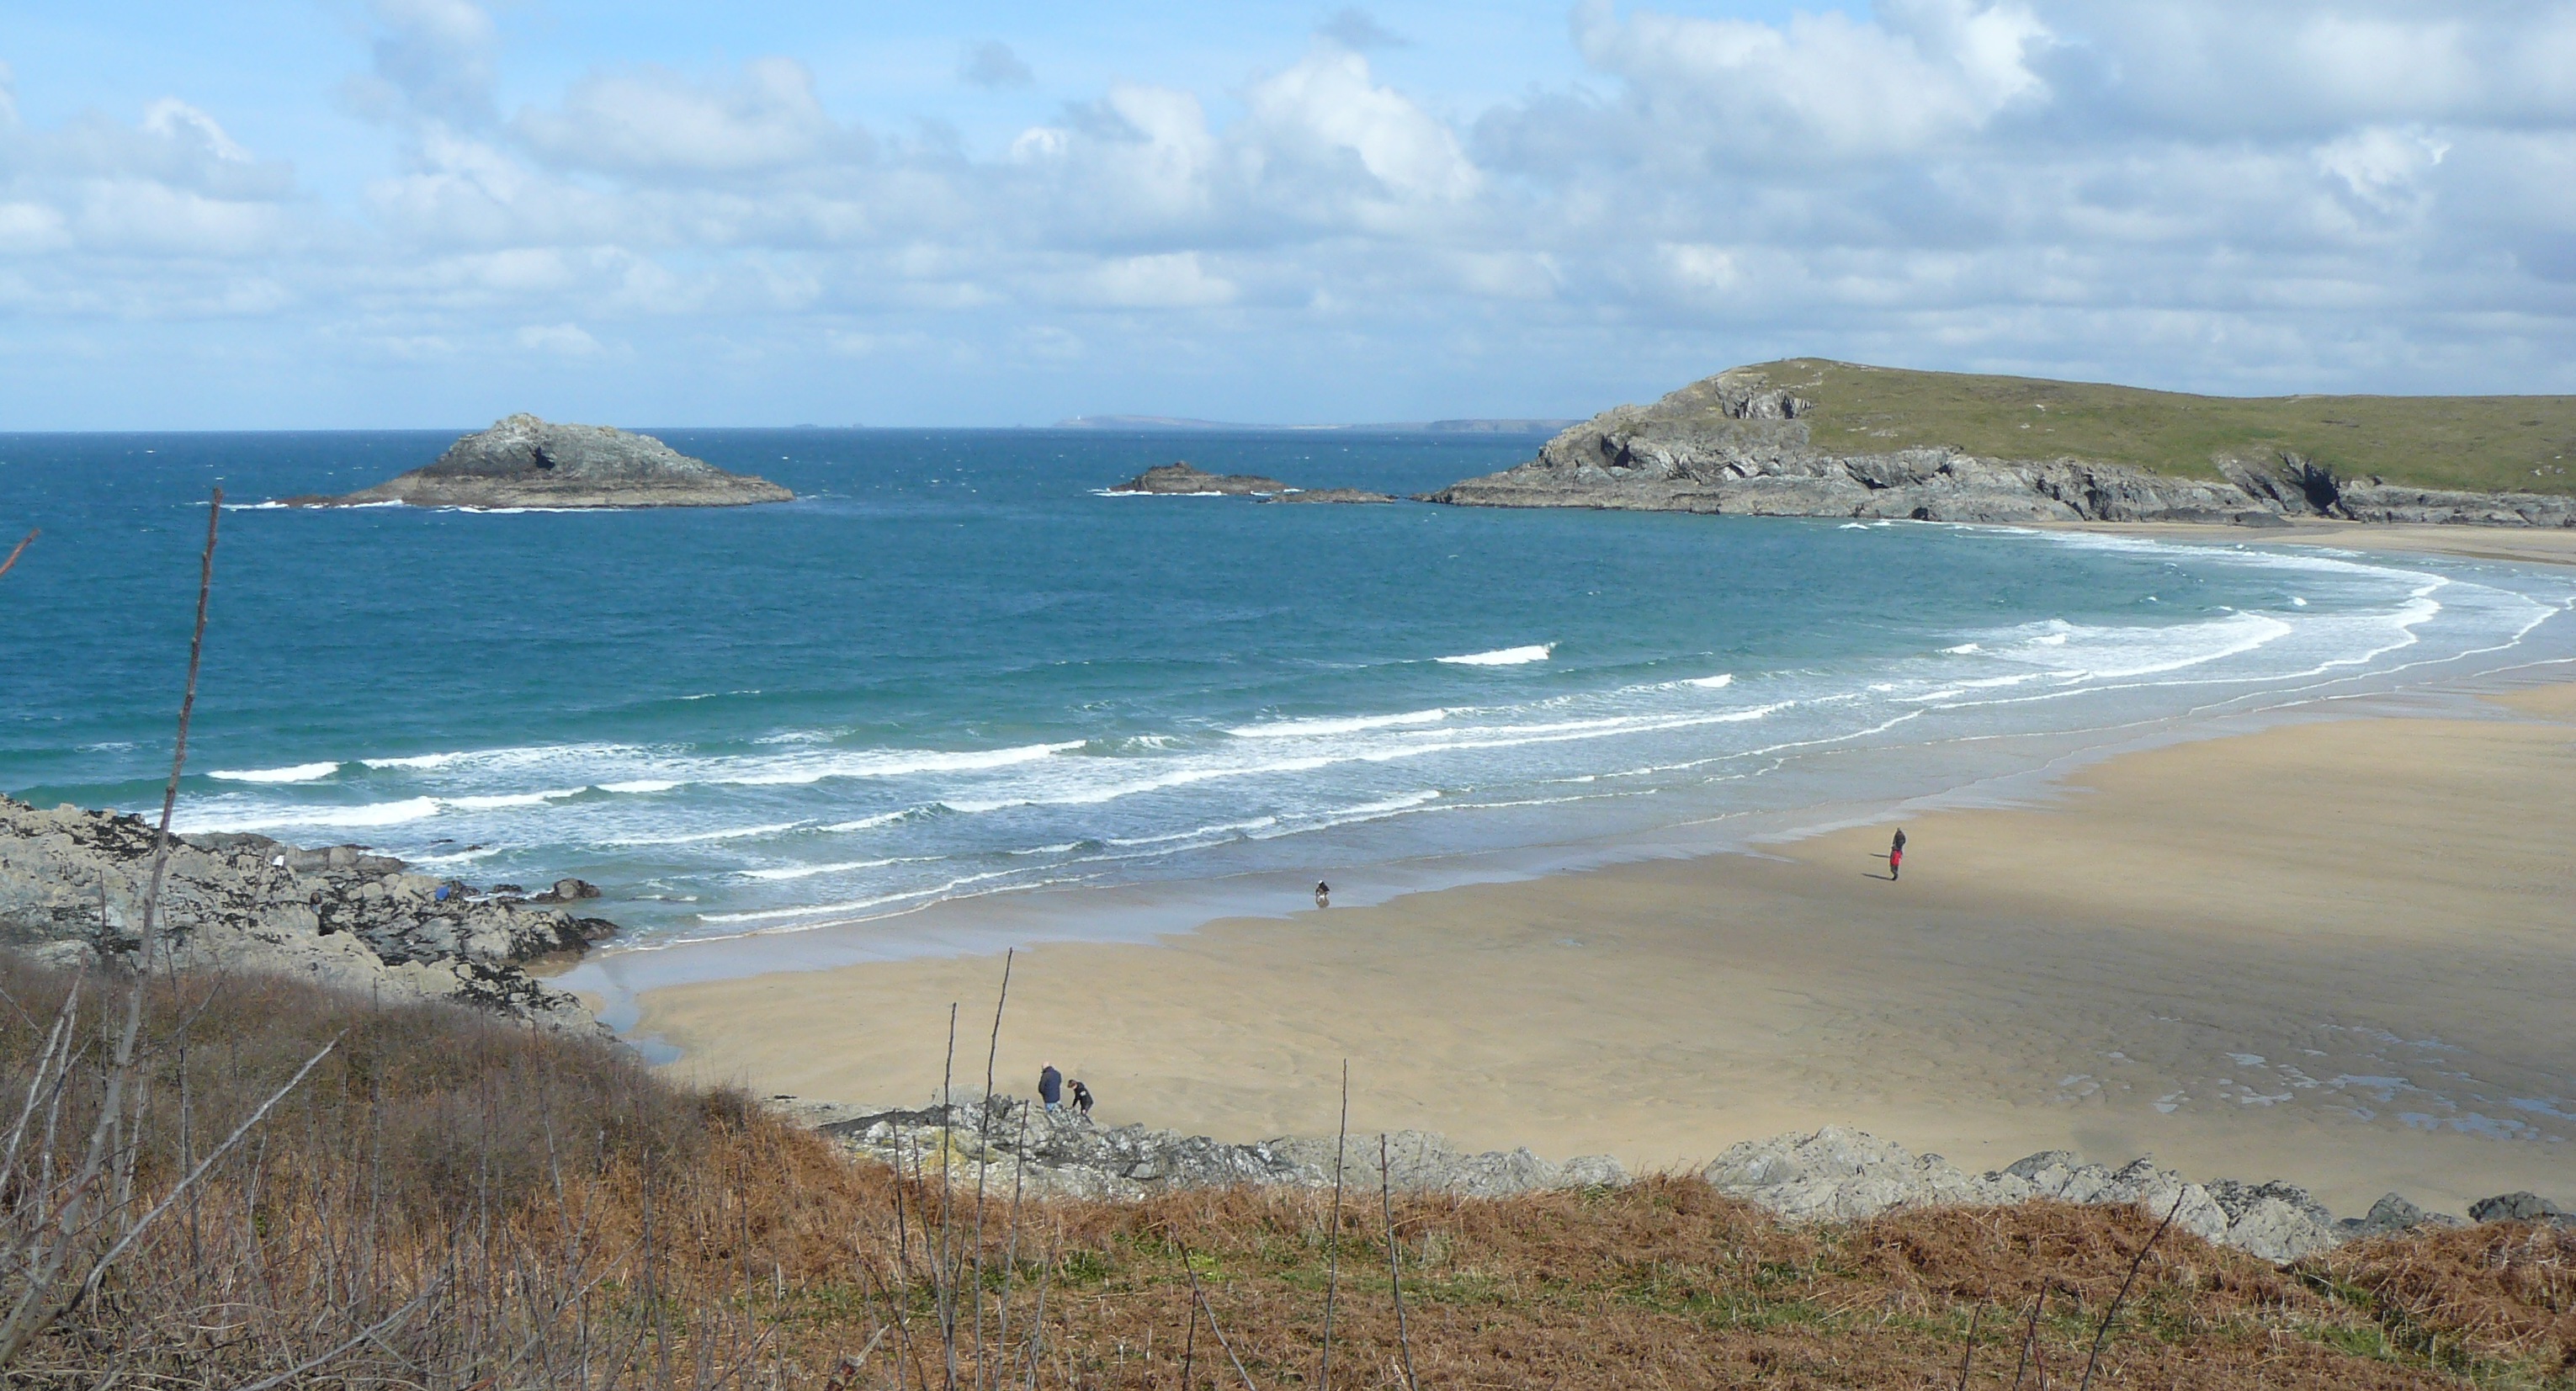
cornwall, newquay, Crantock, beach, coast, coastal and oceanic landforms, sea, body of water, shore, headland, ocean, promontory, sky, bay, cape, water, cove, terrain, wave, inlet, sand, wind wave, horizon